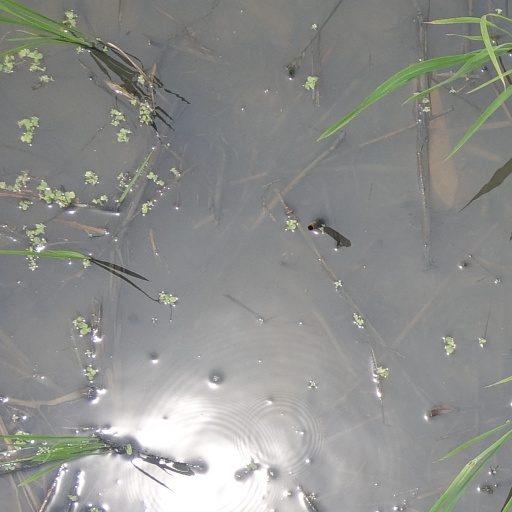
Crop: rice